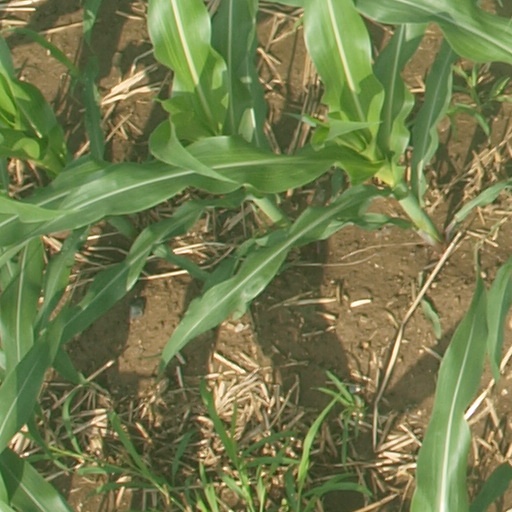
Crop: maize; corn